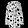
Label: Coat